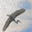
Label: bird